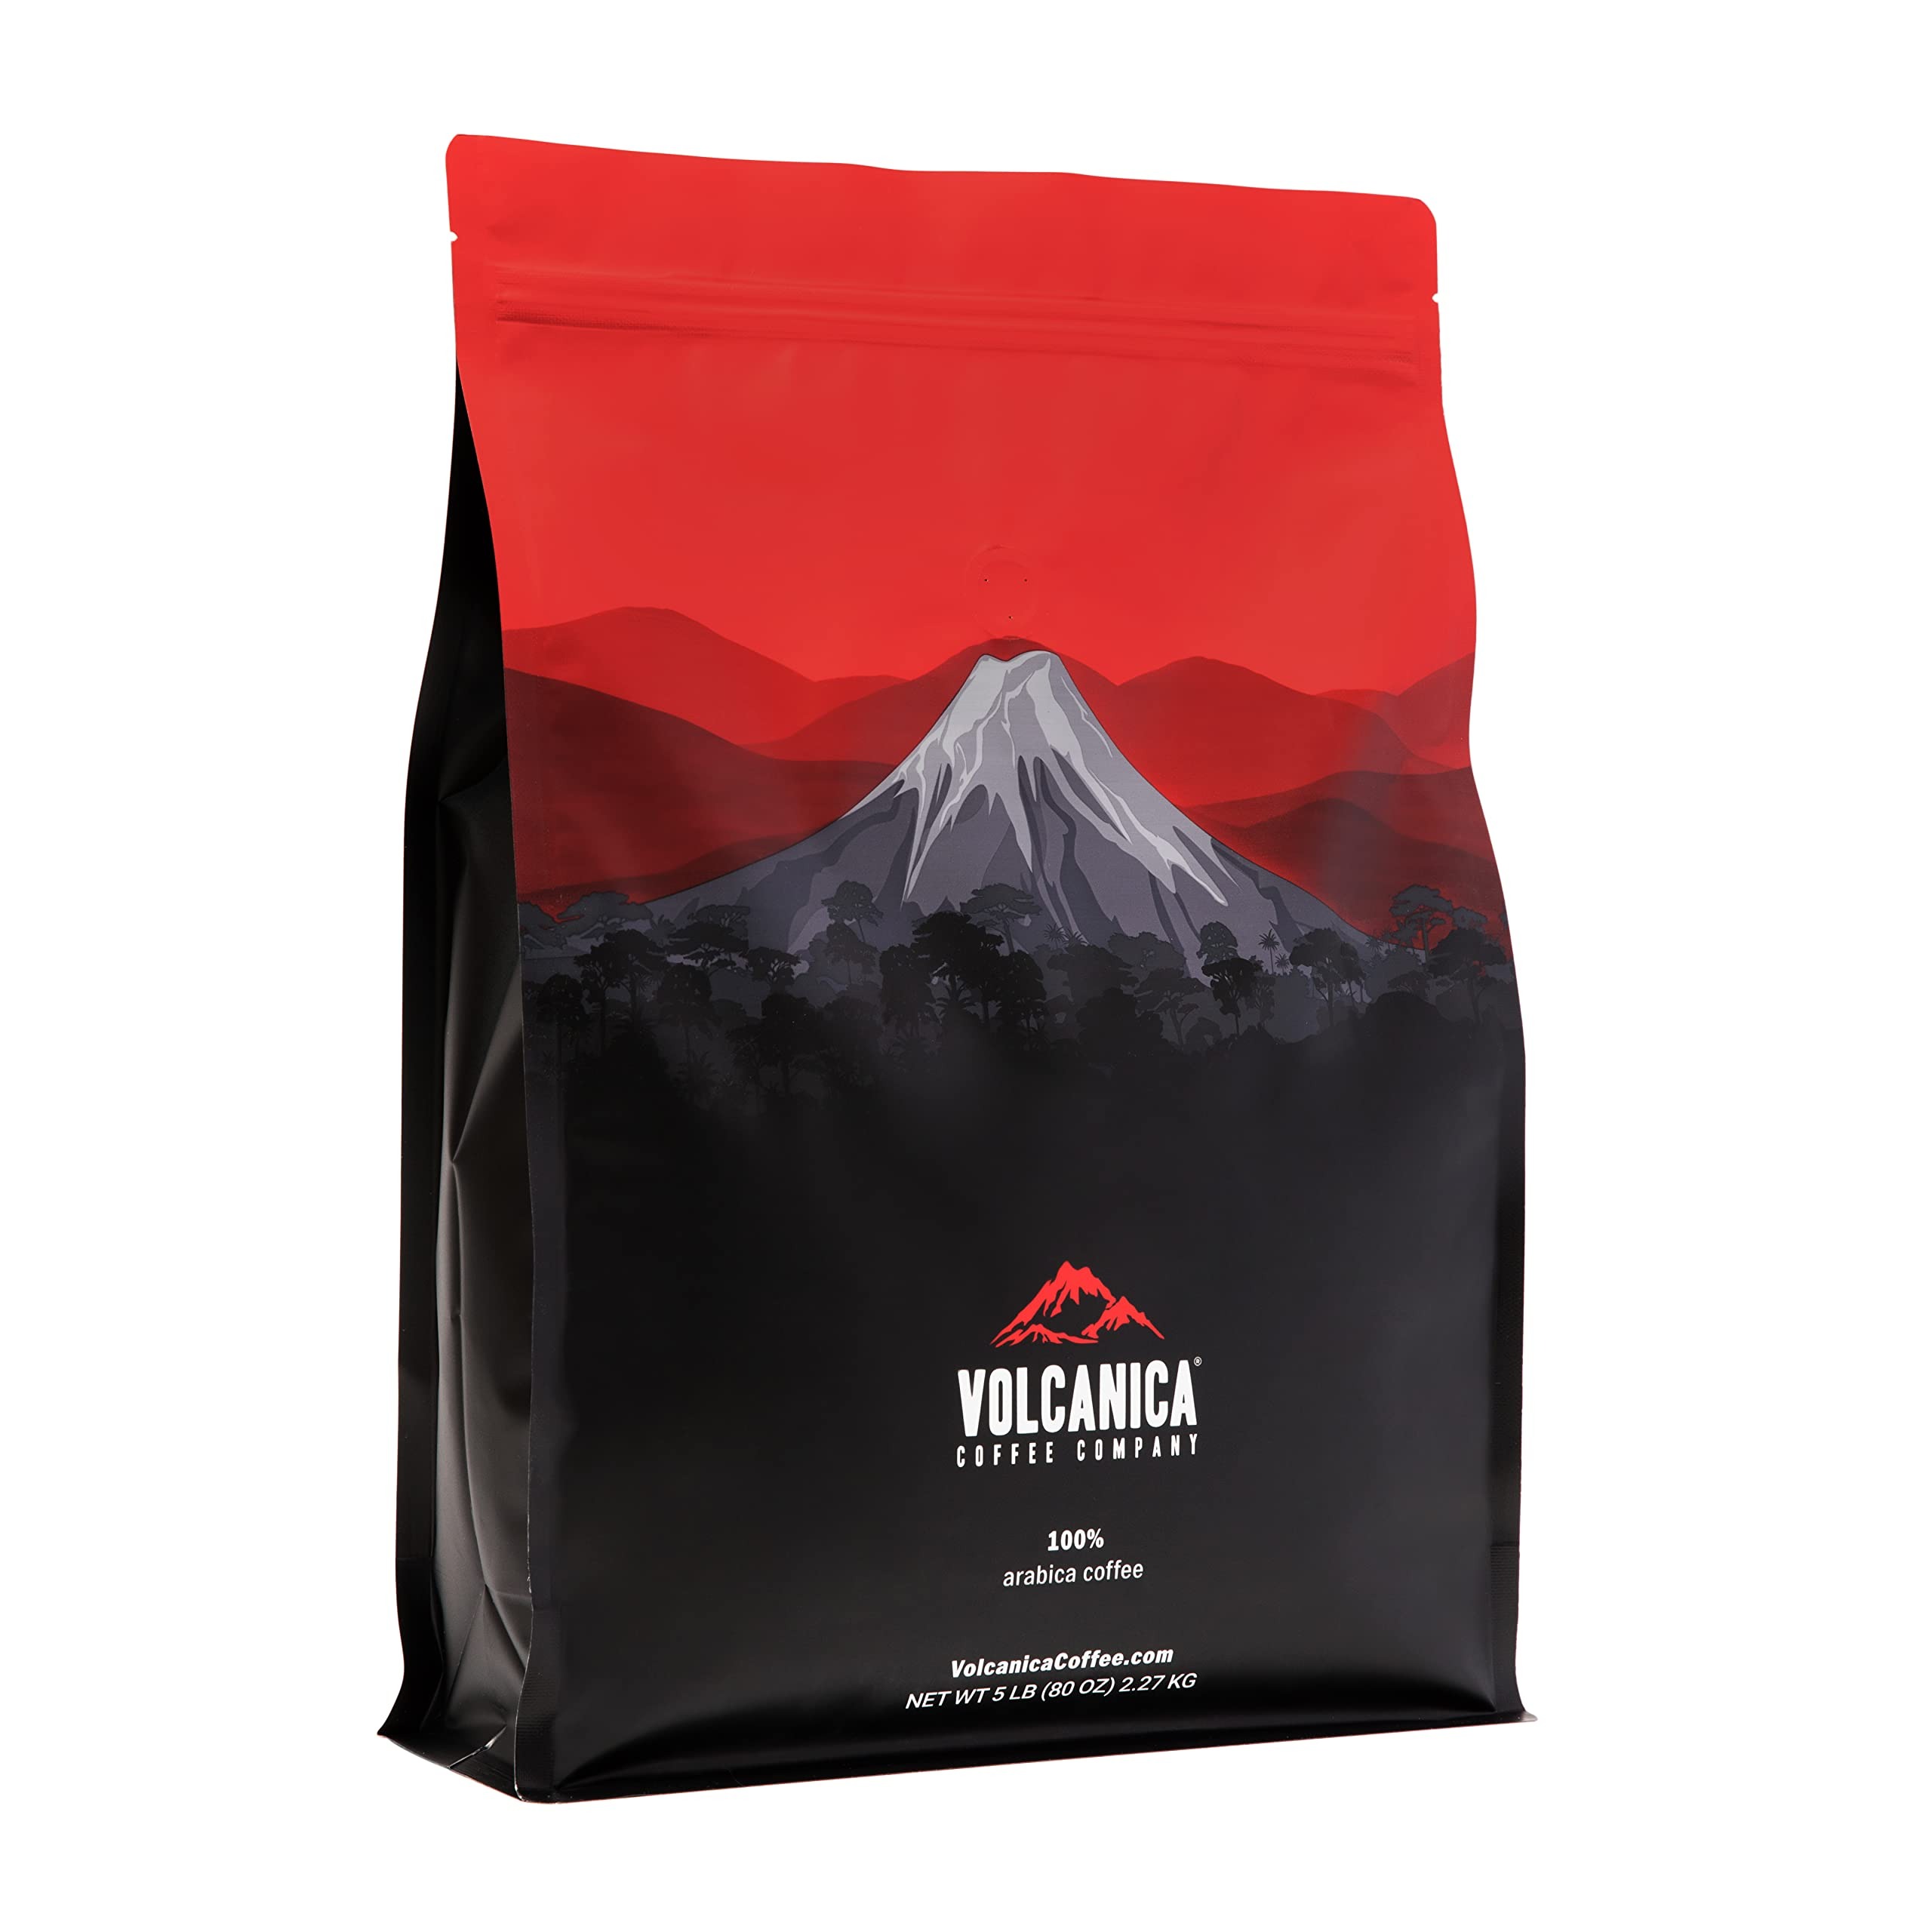
Item Name: Mint Mocha Flavored Coffee, Whole Bean, Fresh Roasted, 5 lbs
Bullet Point 1: Mint Mocha flavored coffee has rich chocolate chip and light mint cookie for that rich dessert flavor.
Bullet Point 2: TESTED FOR MOLD, QUALITY AND SAFETY: Our coffee undergoes rigorous phytosanitary testing before export and lab analysis upon arrival to check for mycotoxins and mold. We then roasted at over 400°F, this meticulous process guarantees a fresh, safe, and impurity-free coffee experience.
Bullet Point 3: Medium roasted whole beans allowing the true flavor characteristic to come through for a remarkable taste.
Bullet Point 4: Fresh roasted then immediately packed and sealed to assure freshness.
Bullet Point 5: 100% Customer Satisfaction Guaranteed.
Product Description: Mint Mocha flavored coffee has rich chocolate chip and light mint cookie for that rich dessert flavor.
Value: 80.0
Unit: Ounce

Price: 71.2